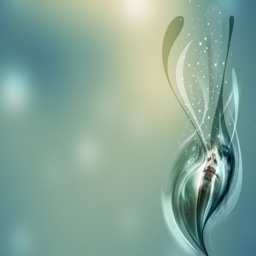
reflected in a drop of water